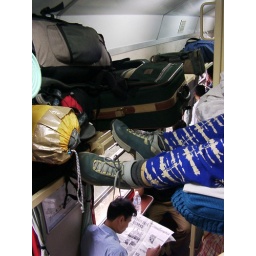
Indeed bed in the train are quite comfortable and there's so much space to put your luggages!